1st Durham Rifle Volunteers

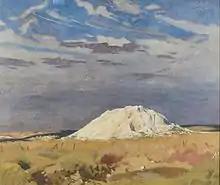
William Orpen: The Butte de Warlencourt.

The division's infantry returned to the line on 24 October for an attack on the Butte de Warlencourt, with 1/5th DLI in the valley north of Bazentin-le-Grand. The weather and mud were so bad that the attack was several times delayed, and 150th Bde was exhausted before the date was finally settled for 5 November, and was replaced. The attack was made by 151st (Durham Light Infantry) Brigade and was a muddy failure, with 1/5th DLI having to relieve the exhausted attackers afterwards. Further lodgements made in the enemy positions by 149th (Northumberland) Brigade on 14 November were also driven back.